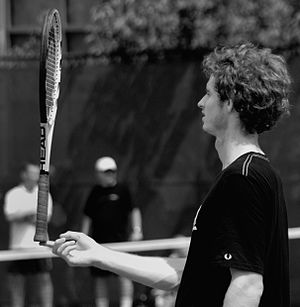
Queen's Club-mesterskaberne 2009
Andy Murray vandt sin første titel
Andy Murray
Queen's Club-mesterskaberne 2009 var en tennisturnering for professionelle mandlige spillere, der blev spillet udendørs på græsbaner i Queen's Club i London, Storbritannien i perioden 8. - 14. juni 2009. Det var den 107. udgave af Queen's Club-mesterskaberne siden den første turnering i 1890. Turneringen blev for første gang markedsført under navnet Aegon Championships, idet Aegon kort forinden havde tegnet et sponsorat af The Lawn Tennis Association og organisationens turneringer, hvis navne derfor kom til at afspejle sponsoratet. Indtil året før var den blevet spillet under navnet Stella Artois Championships. Turneringen var en del af ATP Tour 2009, hvor den var kategoriseret som en ATP World Tour 250-turnering, og den markerede starten på årets græsbanesæson.